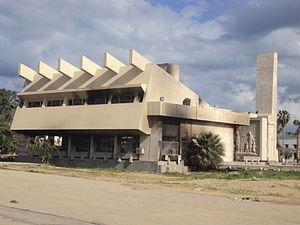
La troisième théorie universelle, surnommée le kadhafisme, est la doctrine politique conçue par Mouammar Kadhafi et exposée dans son ouvrage Le Livre vert, en particulier dans la deuxième partie où il est traité des « fondements économiques de la troisième théorie universelle » et dans la troisième partie, intitulée: Les fondements sociaux de la troisième théorie universelle.
Le Livre Vert est un livre publié pour la première fois en 1975, dans lequel le colonel Mouammar Kadhafi, « Guide de la Révolution libyenne », détaille sa vision de la démocratie et de la politique. Il est divisé en trois parties respectivement parues en 1975, 1977 et 1979. Mouammar Kadhafi y expose les fondements de sa pensée politique et de sa conception du socialisme. La théorie politique exposée dans cet ouvrage, est appelée « troisième théorie universelle » par référence aux deux autres idéologies universelles auxquelles l'auteur propose une alternative : l'idéologie libérale du capitalisme et à l'idéologie étatiste du communisme. C'est le manifeste d'un modèle politique et d'une position internationale non alignée sur les deux empires hégémoniques de l'époque : les États-Unis et l'URSS.